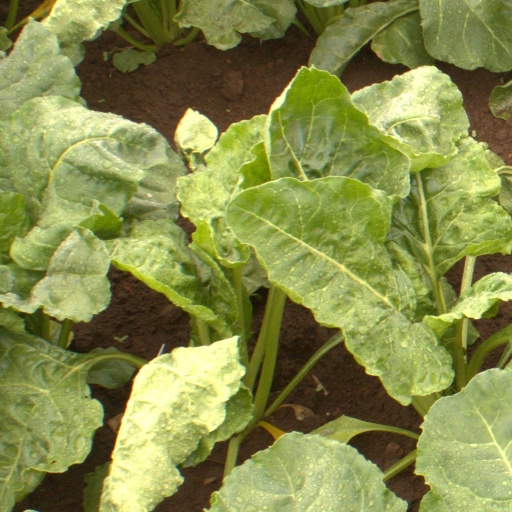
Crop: sugar beet